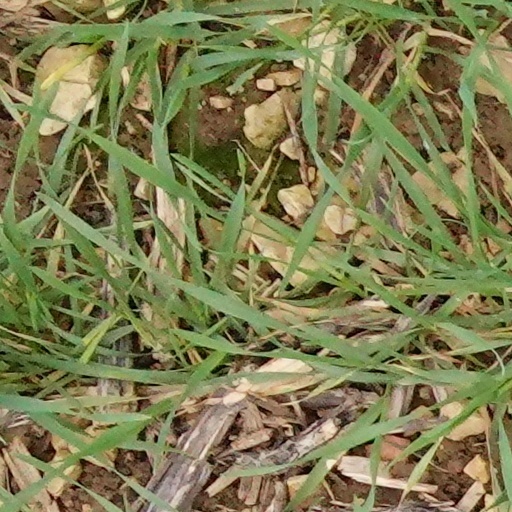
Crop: wheat